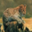
Label: leopard